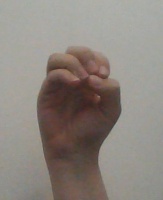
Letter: ha